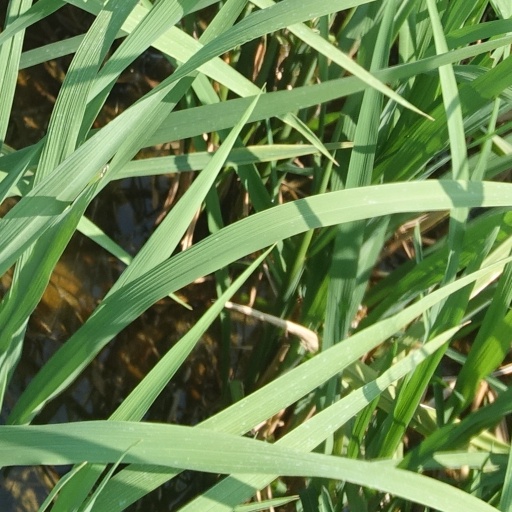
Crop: rice